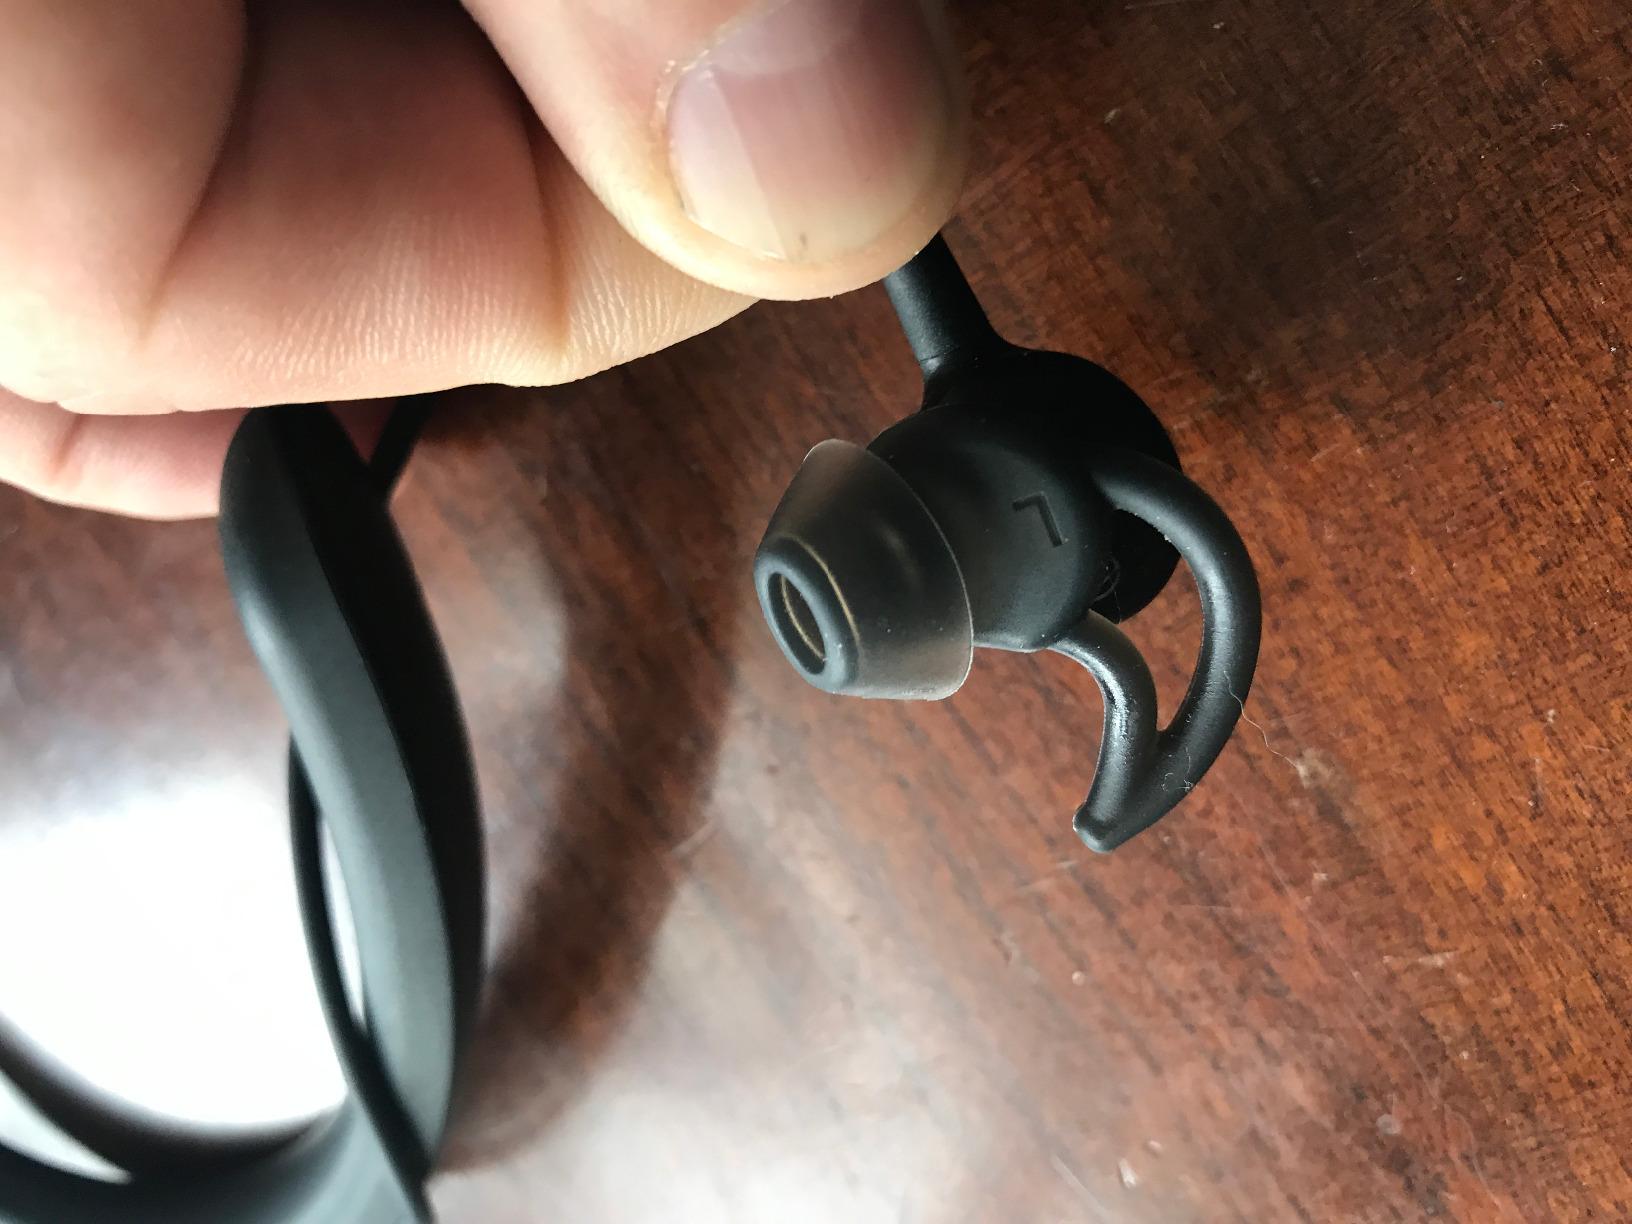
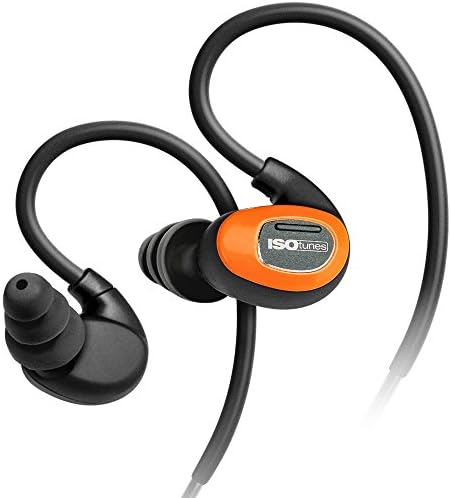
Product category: headphones
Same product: no